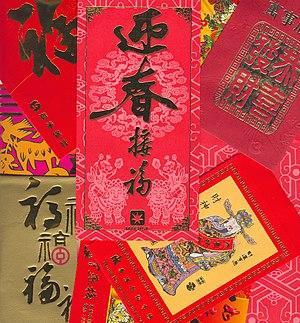
Une enveloppe rouge, ou paquet rouge, est un don d'argent traditionnel chinois réalisé dans une enveloppe rouge. Son nom cantonais est lai si, aussi transcrit lai see et Ang Pow en Minnan. Il est censé porter bonheur. Le terme désigne aussi les dessous-de-table, politiques ou autres.